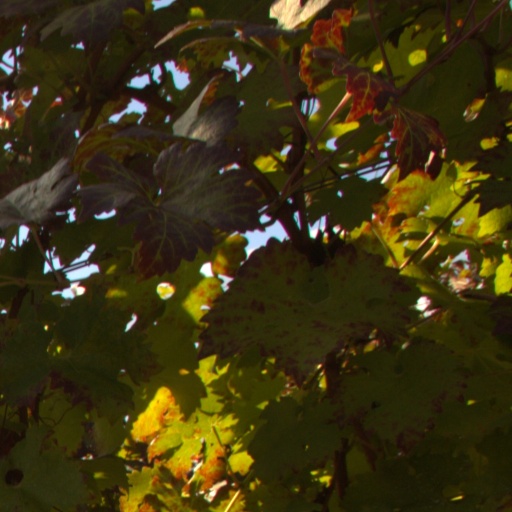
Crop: grape